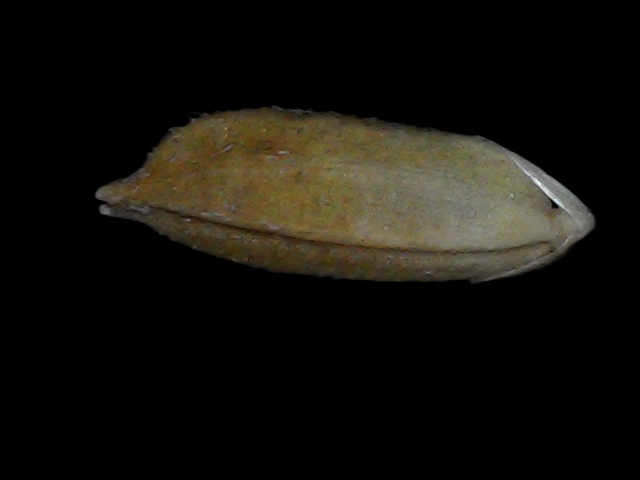
Rice variety: Bd93